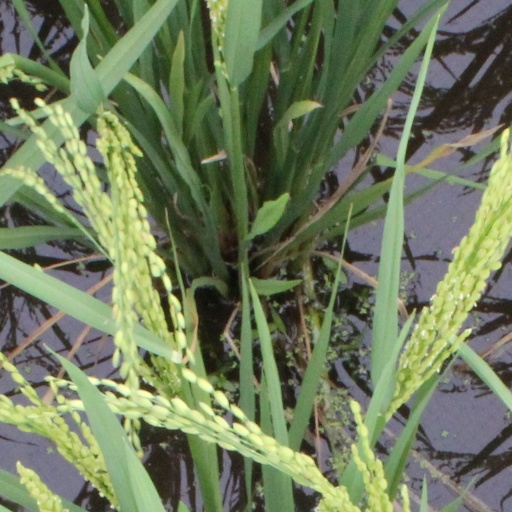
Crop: rice